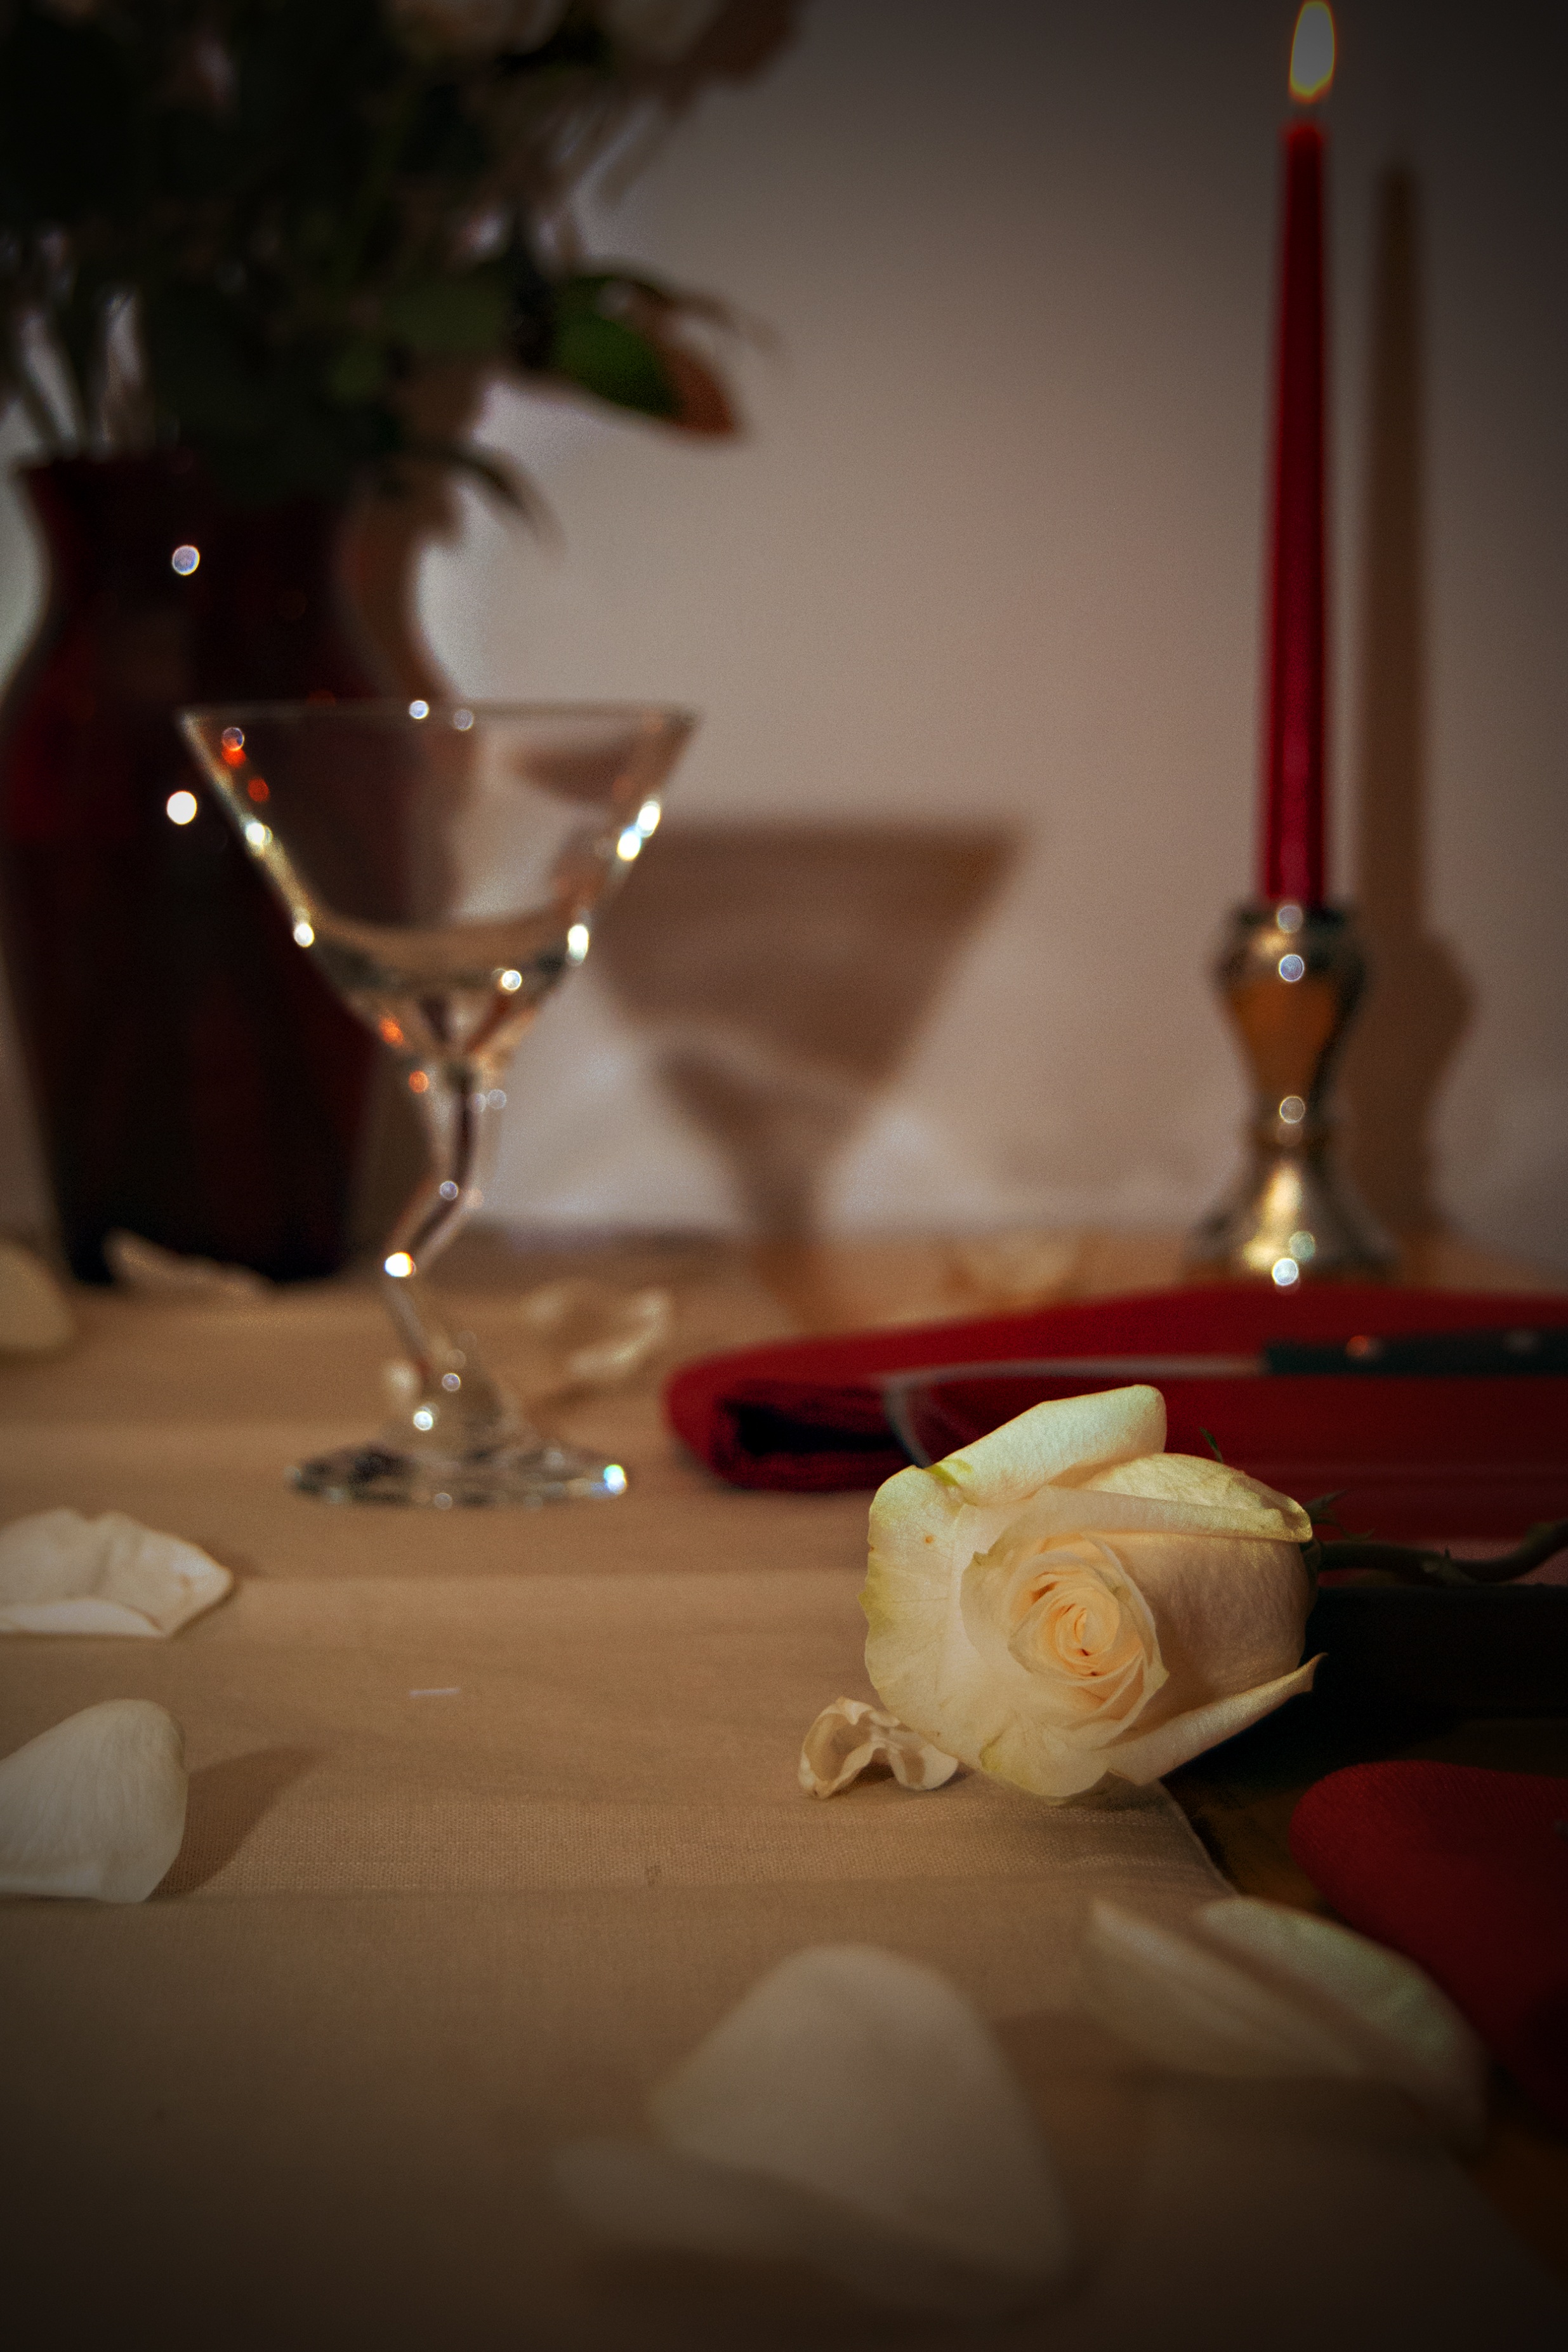
wine, flower, glass, restaurant, celebration, love, rose, red, holiday, romance, drink, candle, lighting, wedding, wine glass, ceremony, dinner, anniversary, valentines day, centrepiece